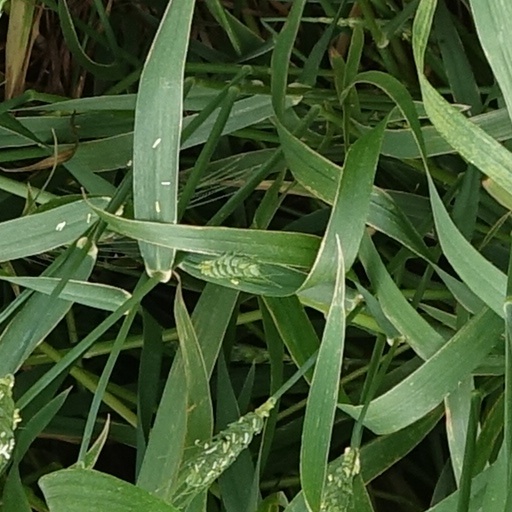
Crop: wheat